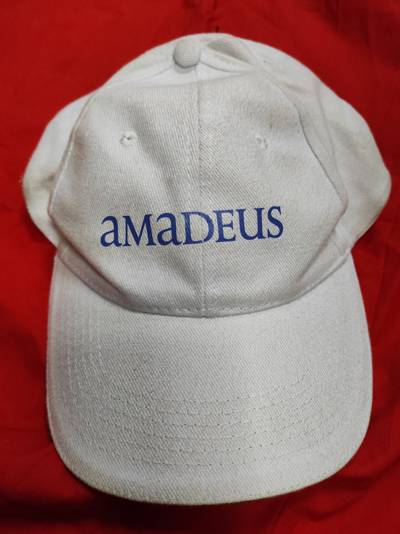
Waste category: clothes